Michael van Praag

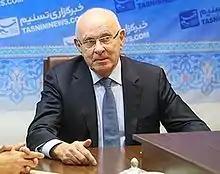
Van Praag during his visit in Iran in 2016

Van Praag was born in Amsterdam. He was Chairman of Ajax from 1989 until mid-2003. His father, Jaap van Praag, was also Chairman of the Amsterdam club from 1964 until 1978. Originally, Van Praag was a referee in the Amateur football leagues of the Netherlands and he later made his fortune with his franchise electronic stores that were situated in various airports before he became the chairman of the club.